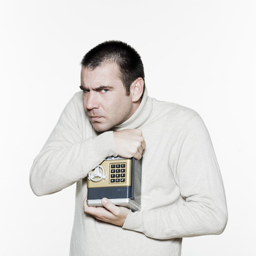
portrait of a handsome expressive man in studio on white isolated background